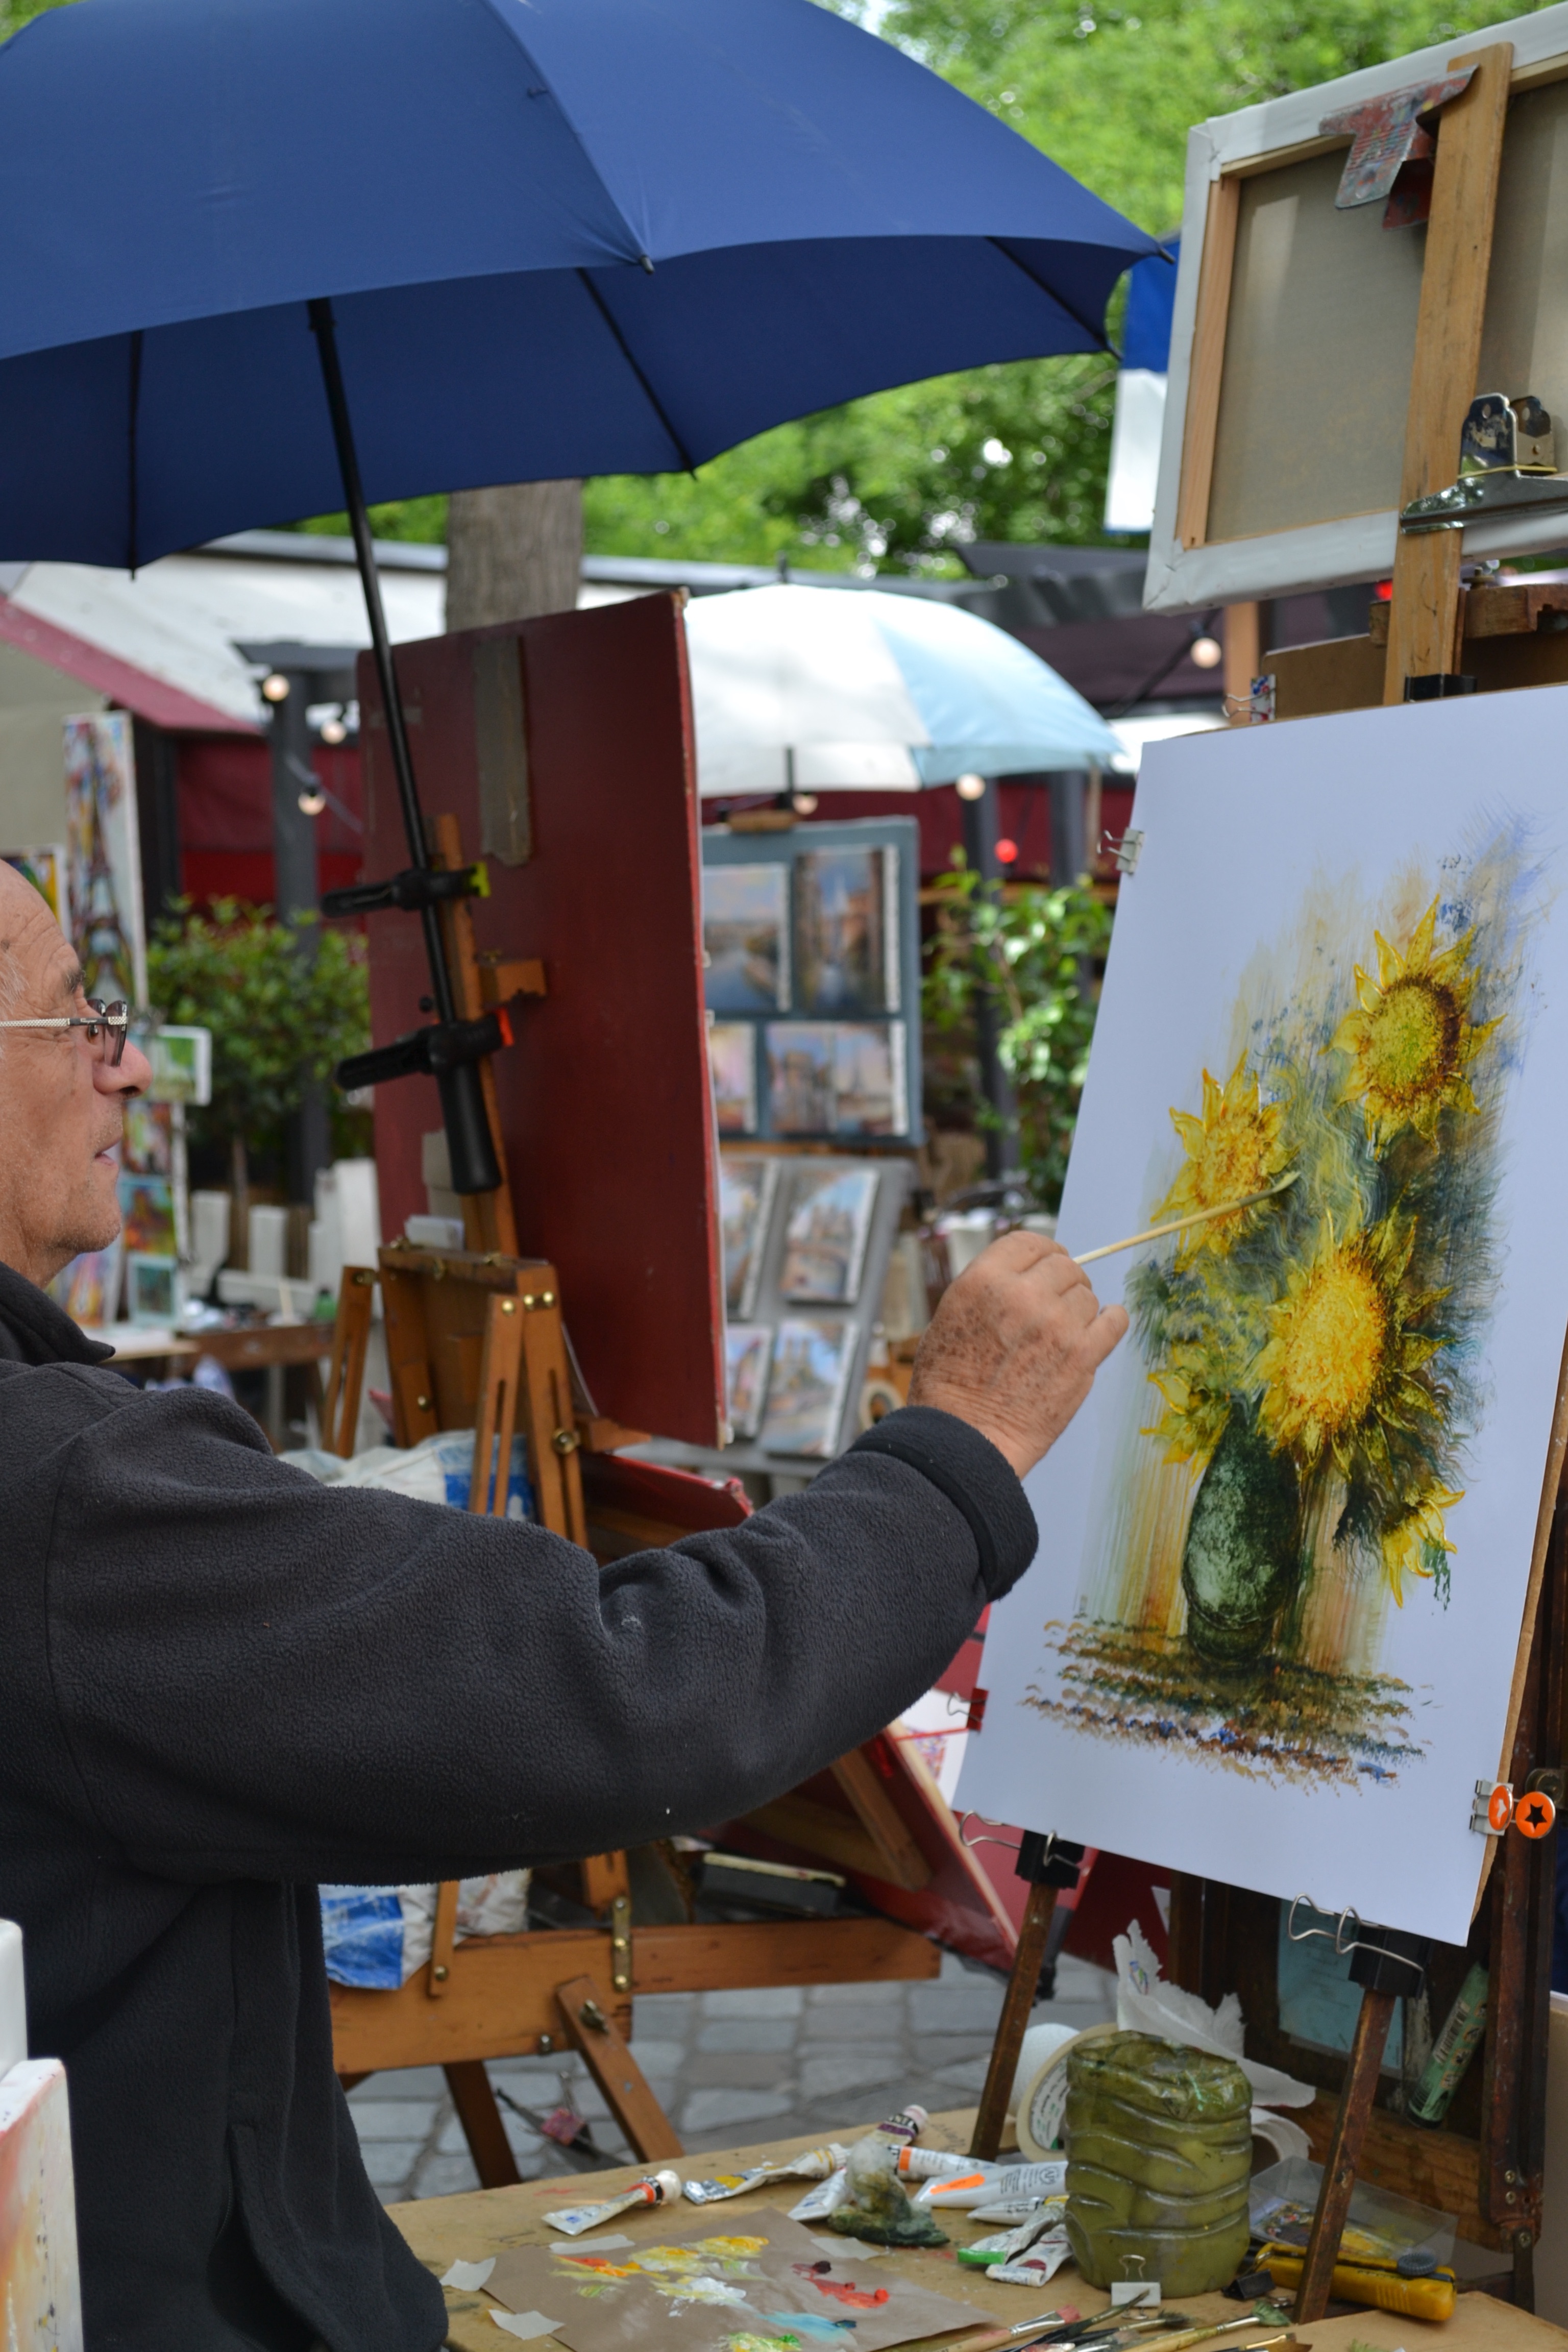
restaurant, vendor, market, art, floristry, sense